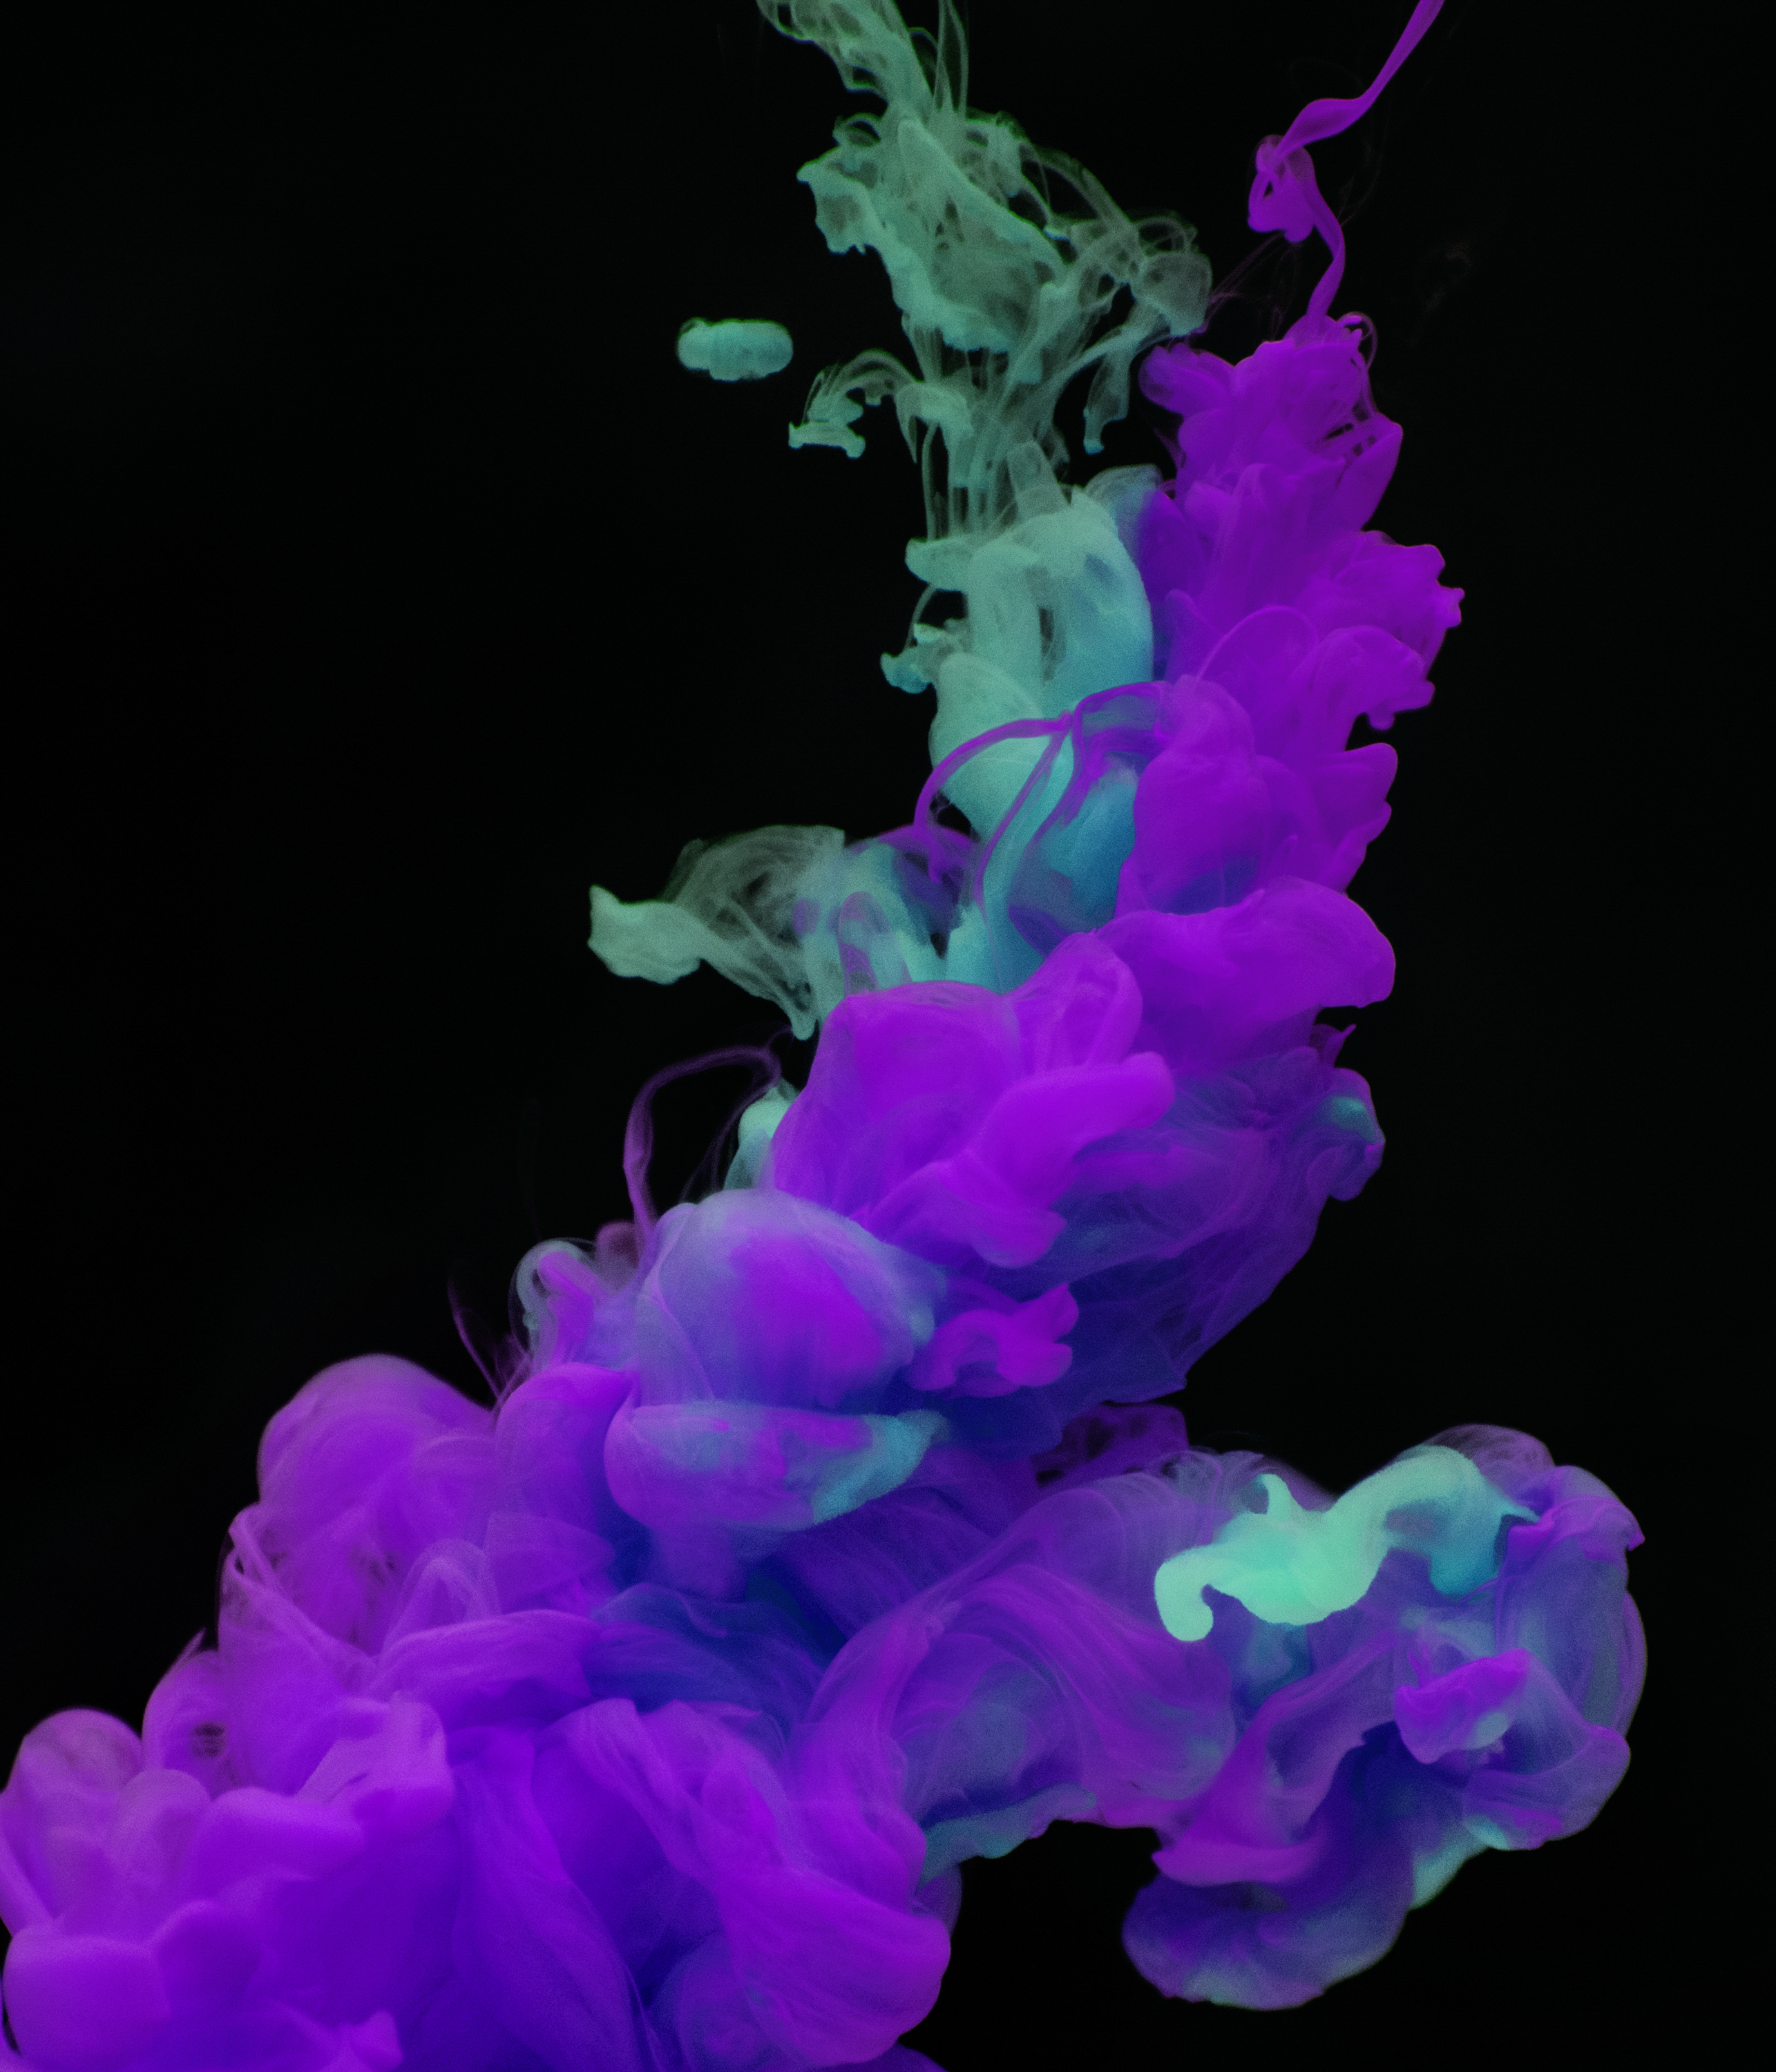
abstract, acrylic, art, artistic, bright, burst, cloud, violet, purple, organism, petal, magenta